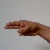
The image shows a hand gesture representing the letter 'H' in Indian Sign Language.